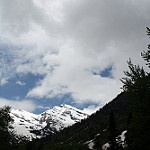
Scene: Outdoor